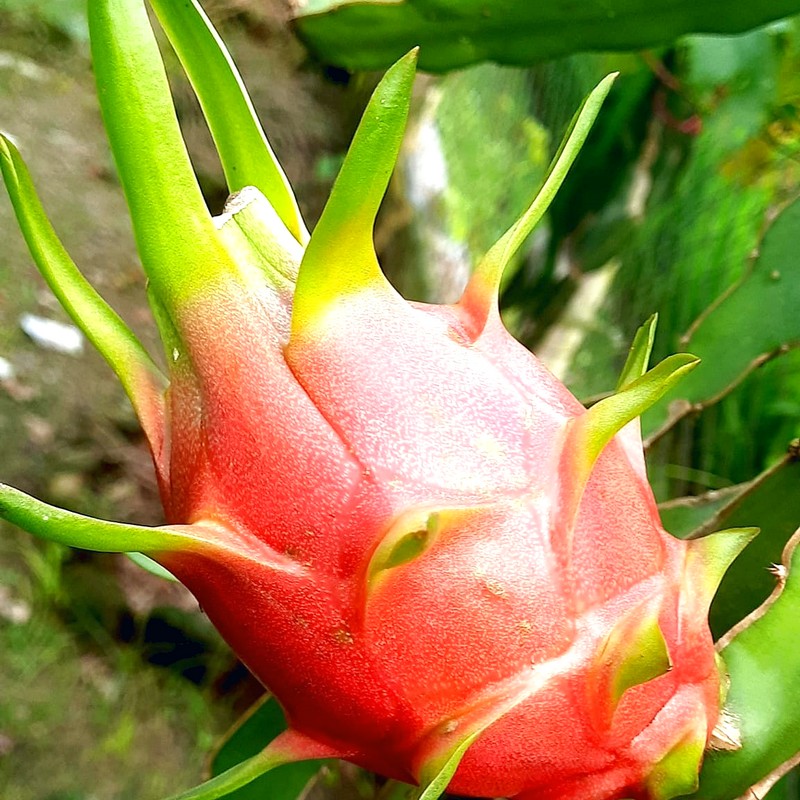
Label: Fresh Dragon Fruit